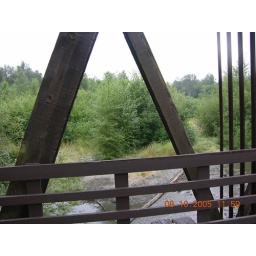
view from the bridge on bike trail in Washington state